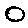
Label: 0